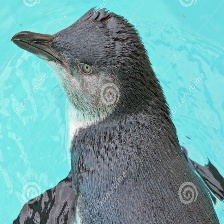
Species: FAIRY PENGUIN
Scientific name: EUDYPTULA MINOR
ImageNet parent category: king_penguin